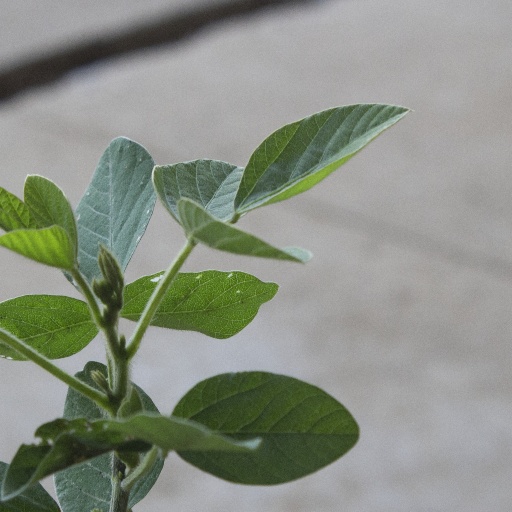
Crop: soybean